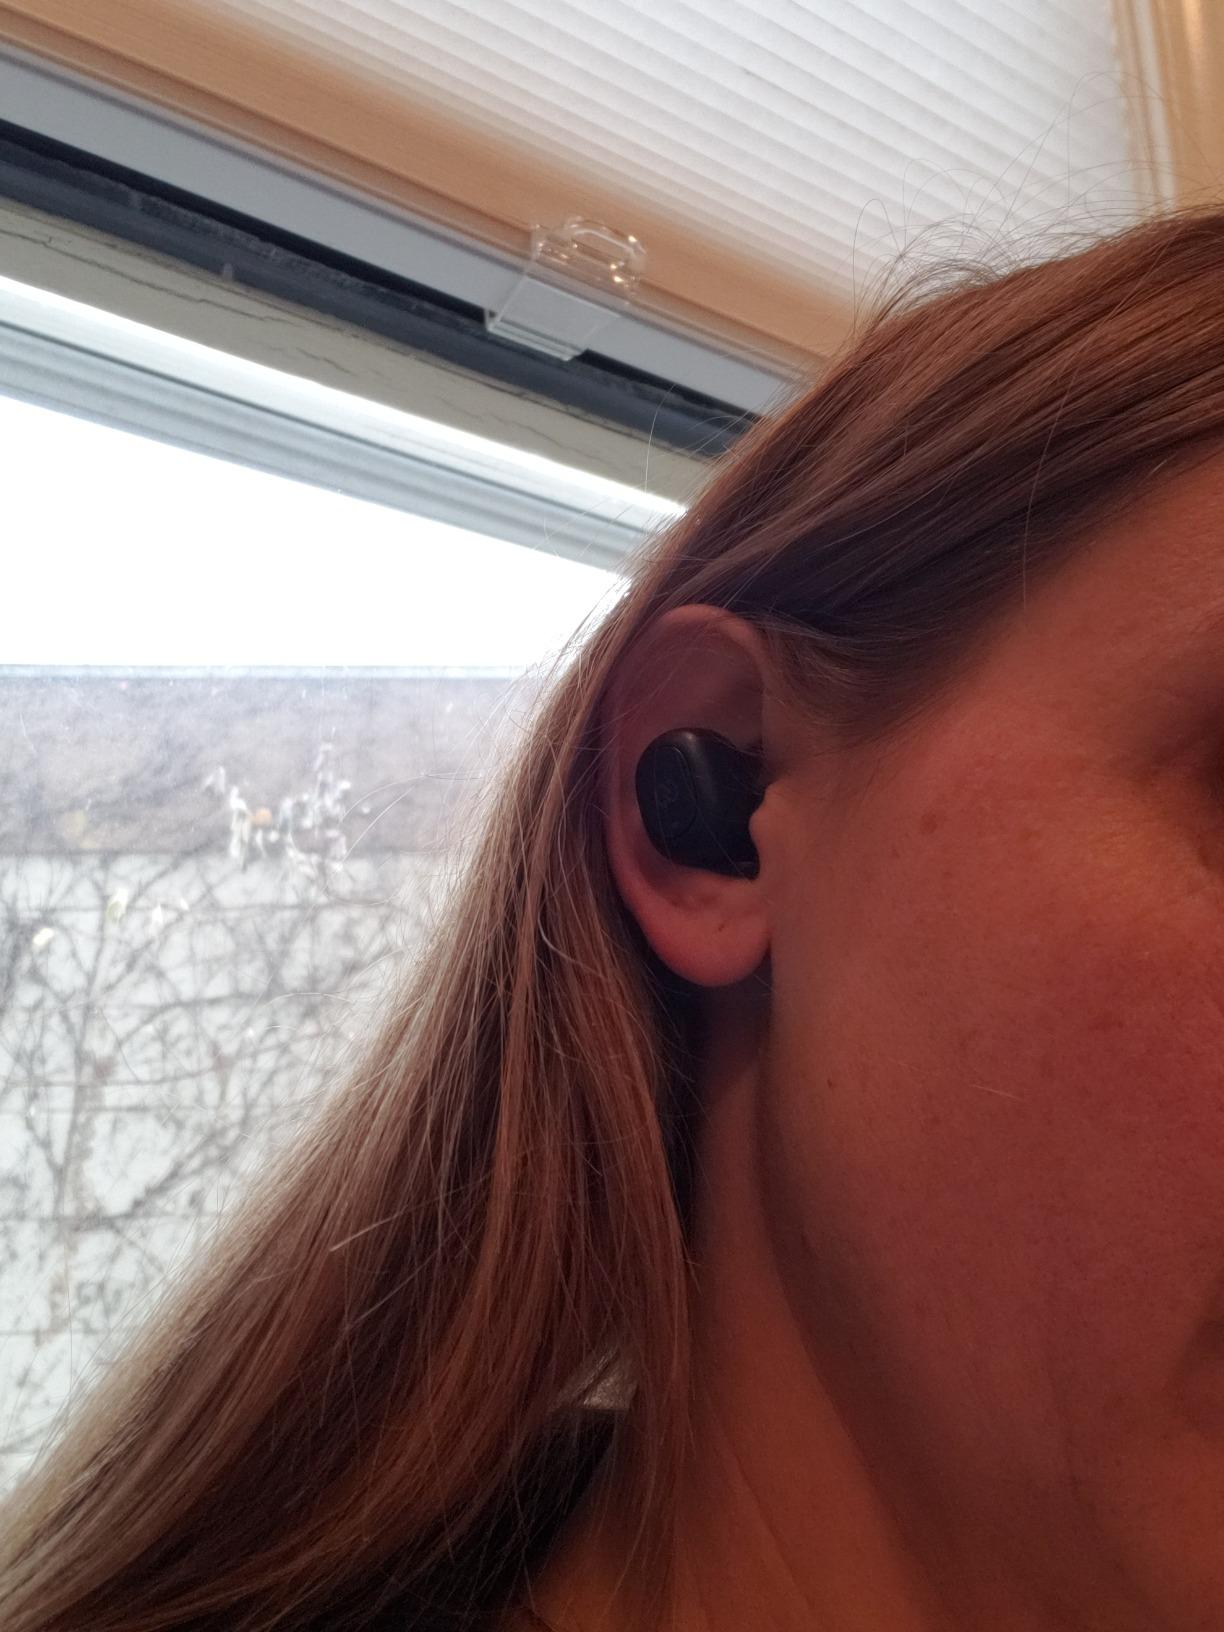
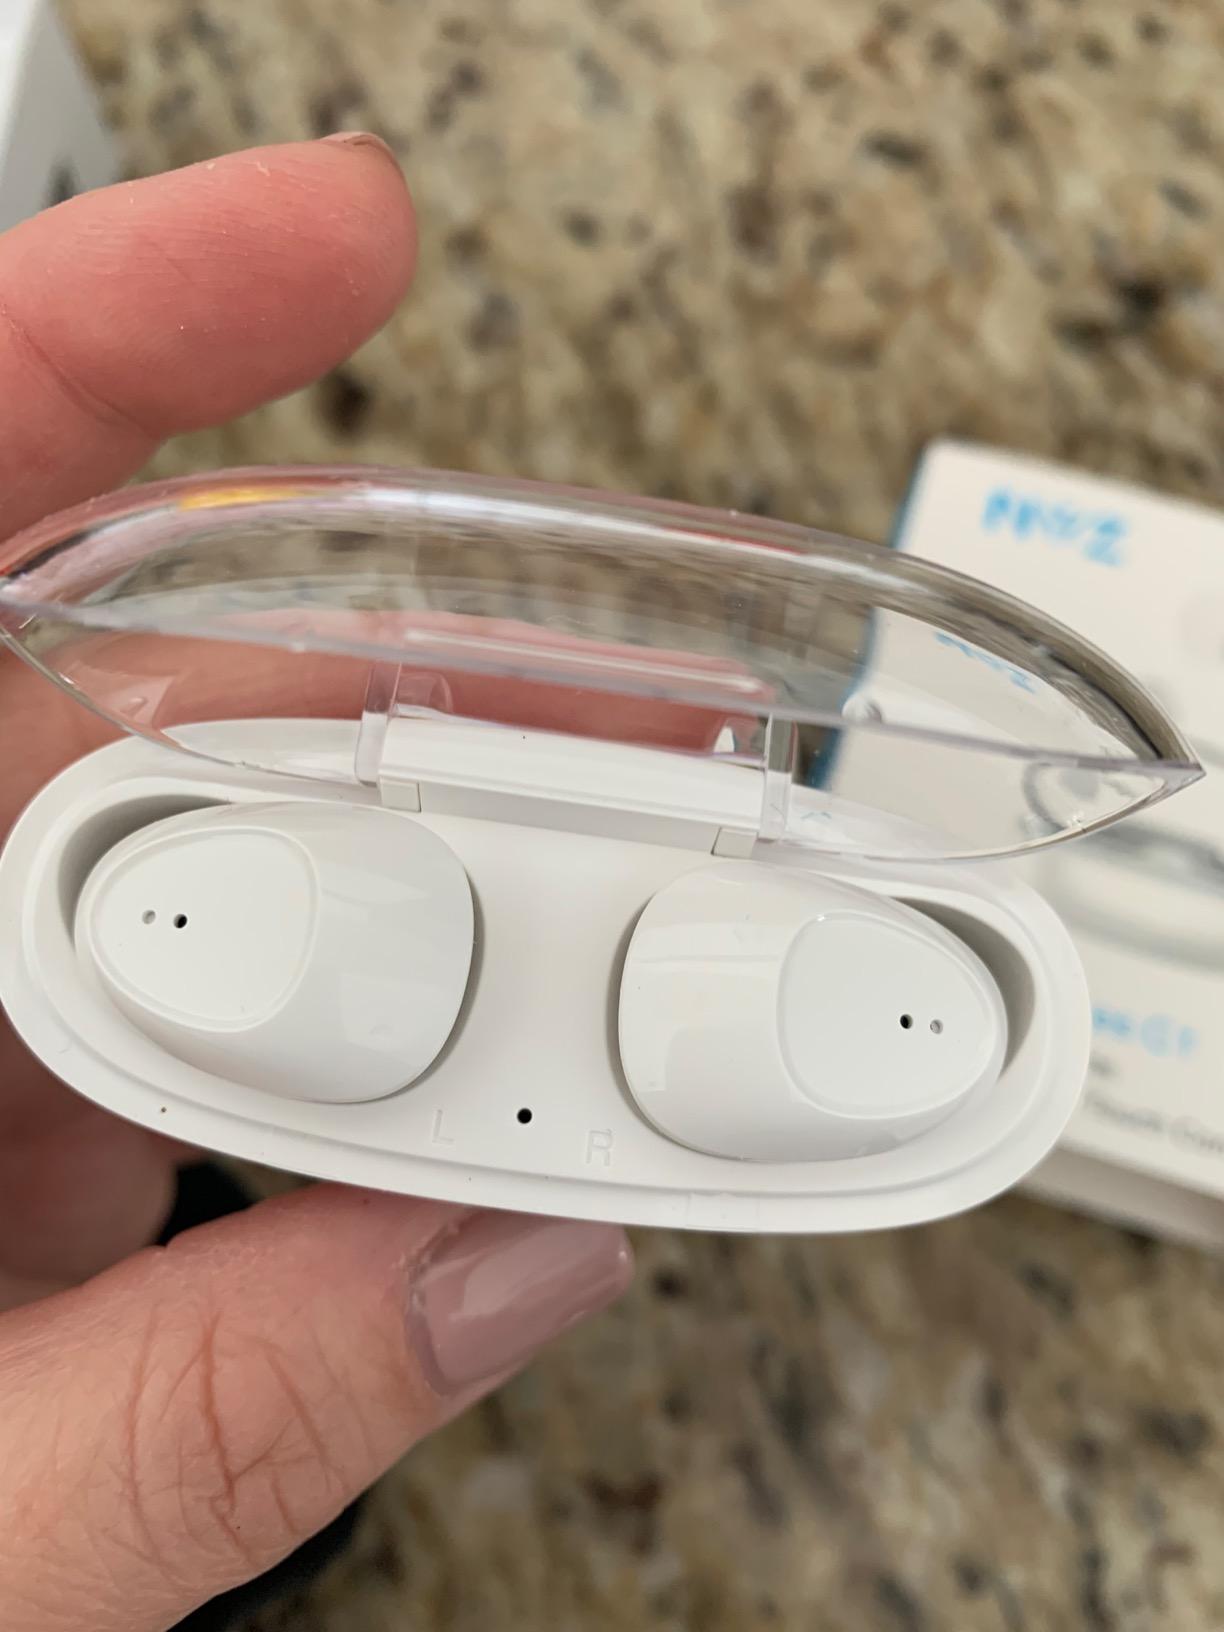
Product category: earbuds
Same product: no